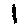
Label: 1